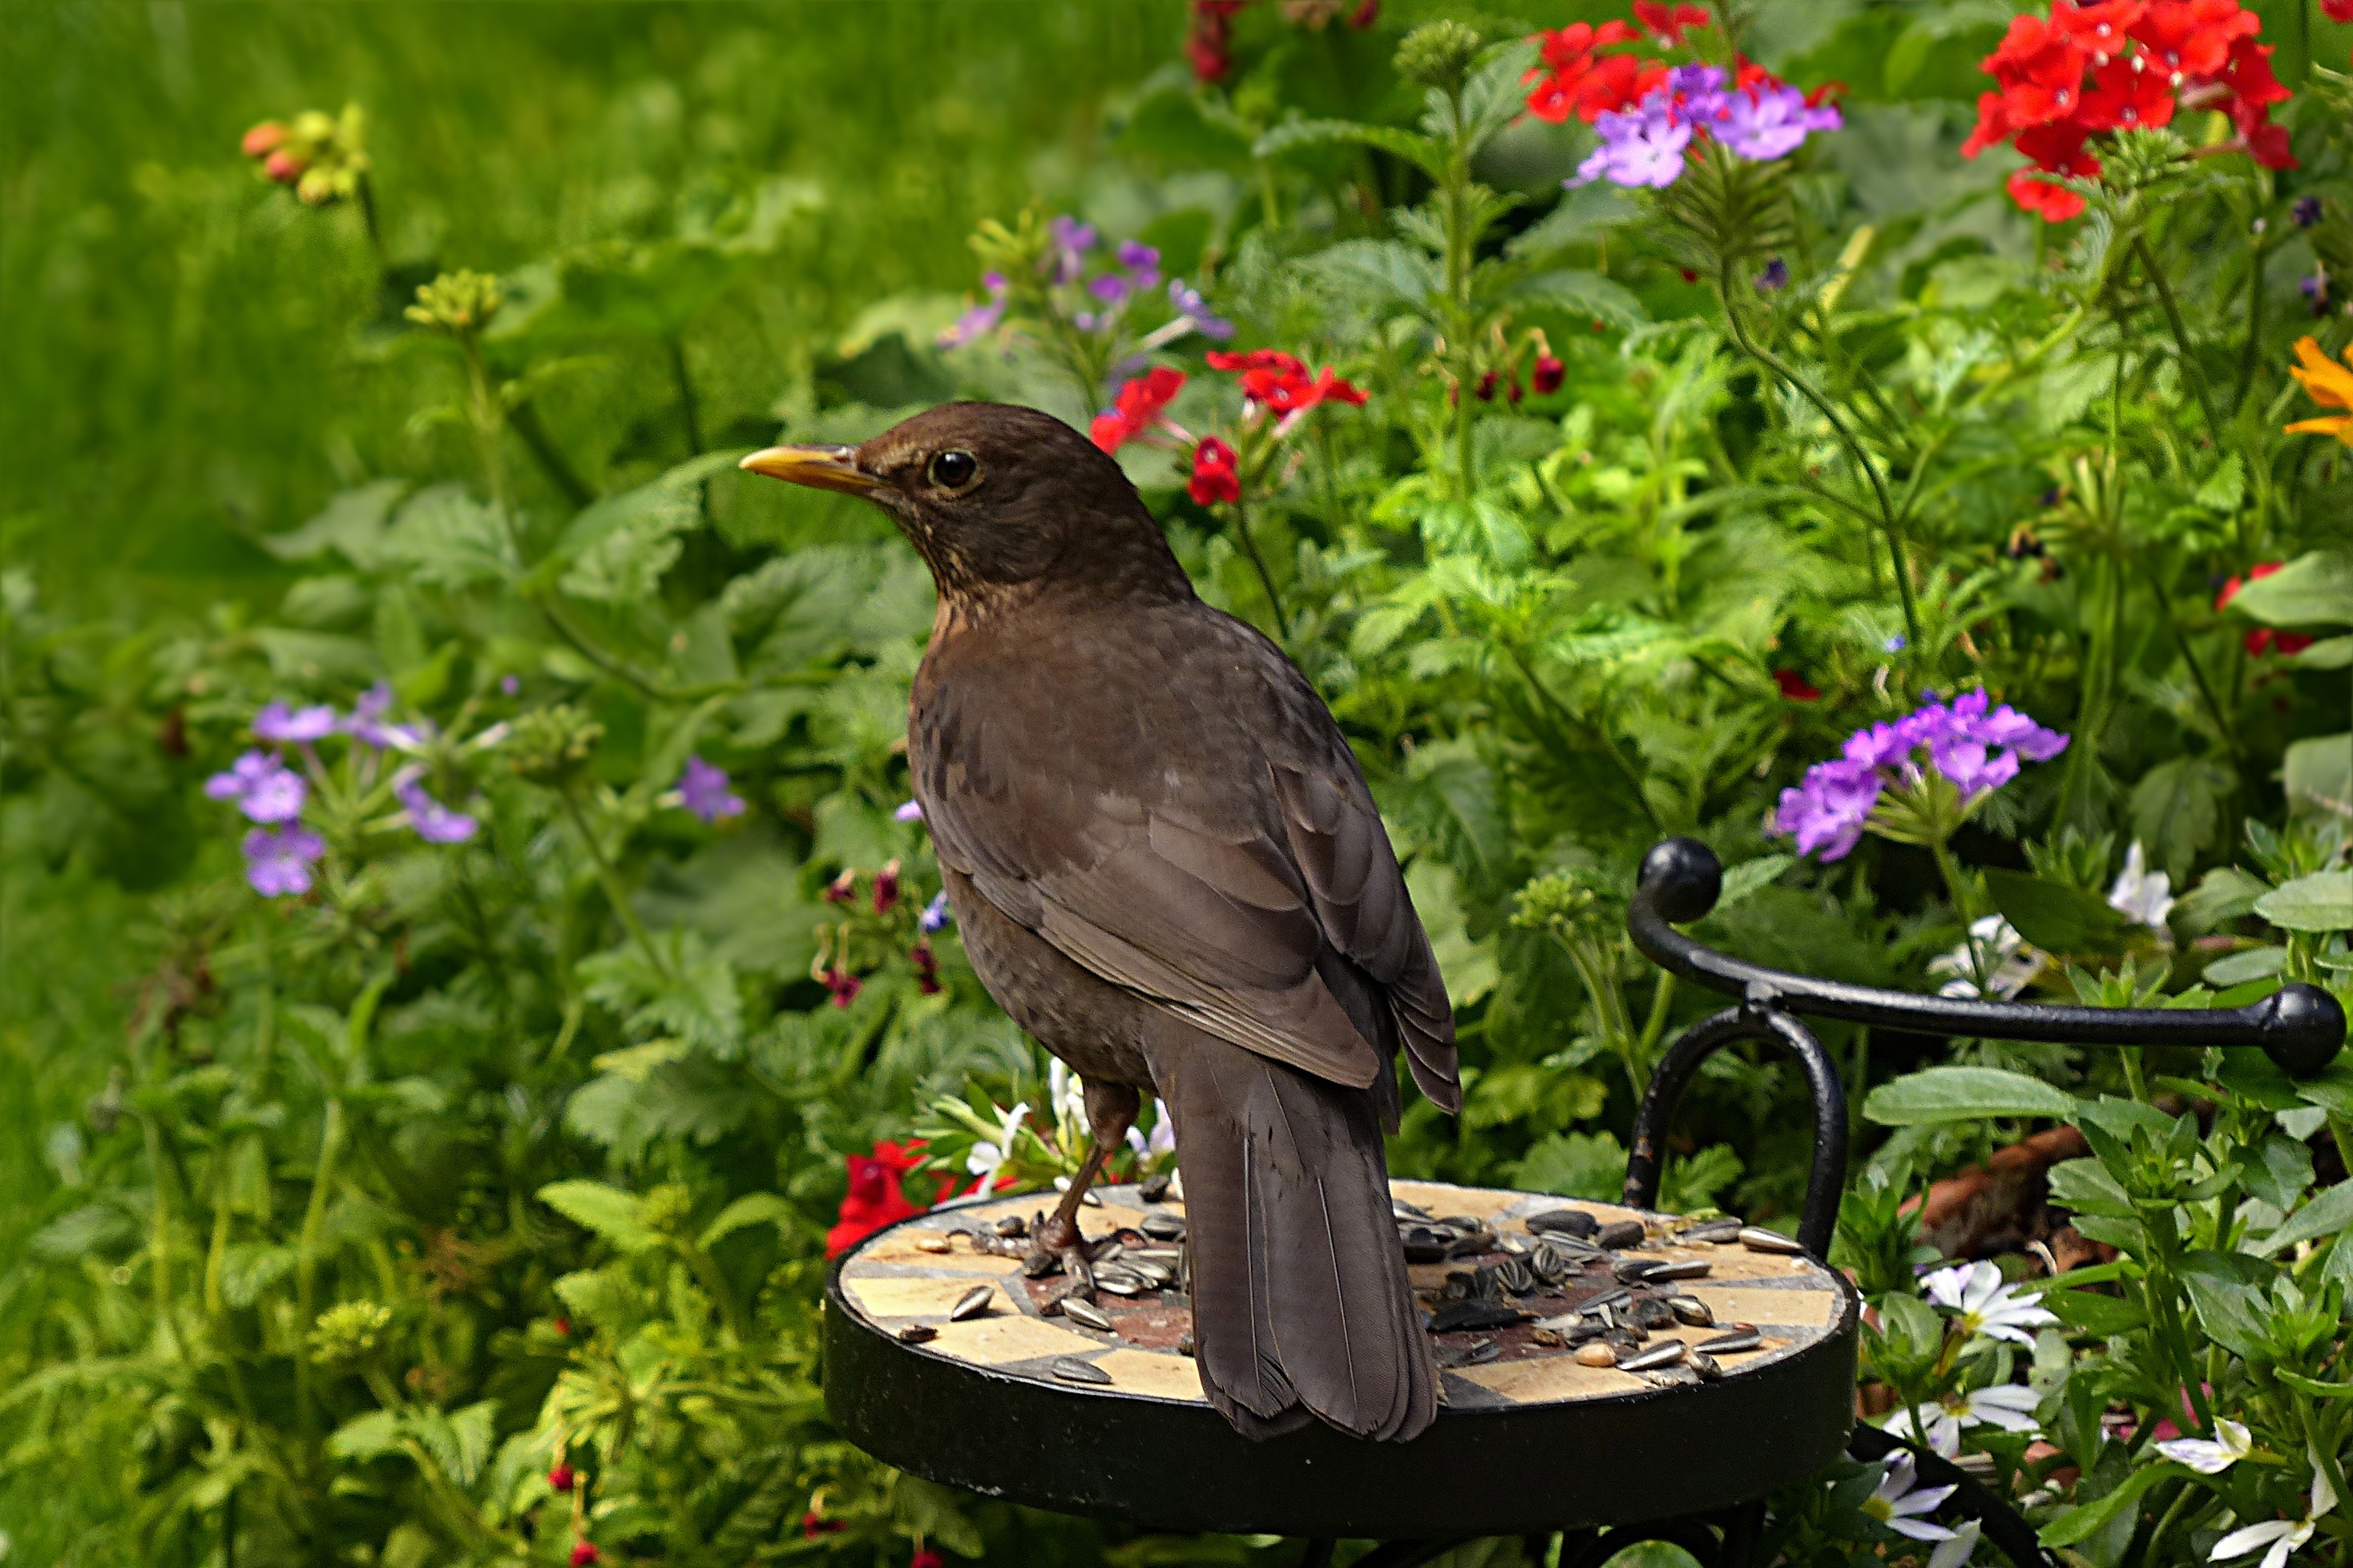
nature, bird, flower, wildlife, botany, black, garden, fauna, vertebrate, blackbird, foraging, throttle, turdus philomelos, perching bird